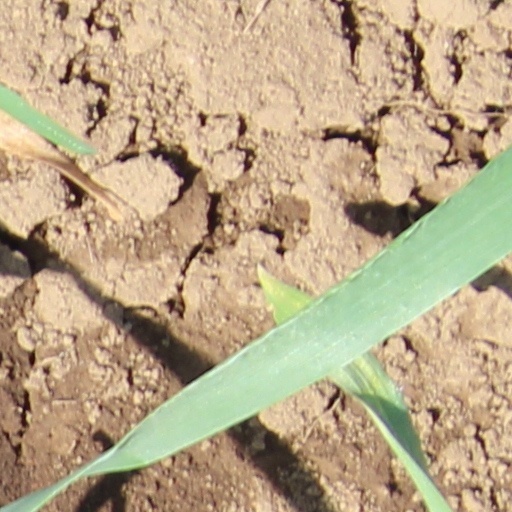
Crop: wheat